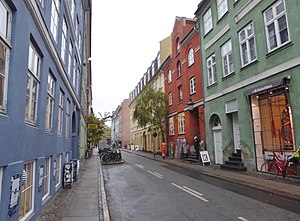
Teglgårdstræde
Teglgårdstræde.
Teglgårdstræde er en gade i Indre By i København, der går fra Sankt Peders Stræde til Nørre Voldgade. Gaden er en del af et gadeforløb, der starter med Gåsegade i sydøst, fortsætter med Hestemøllestræde, Kattesundet og Larsbjørnsstræde og ender med Teglgårdstræde selv i nordvest.